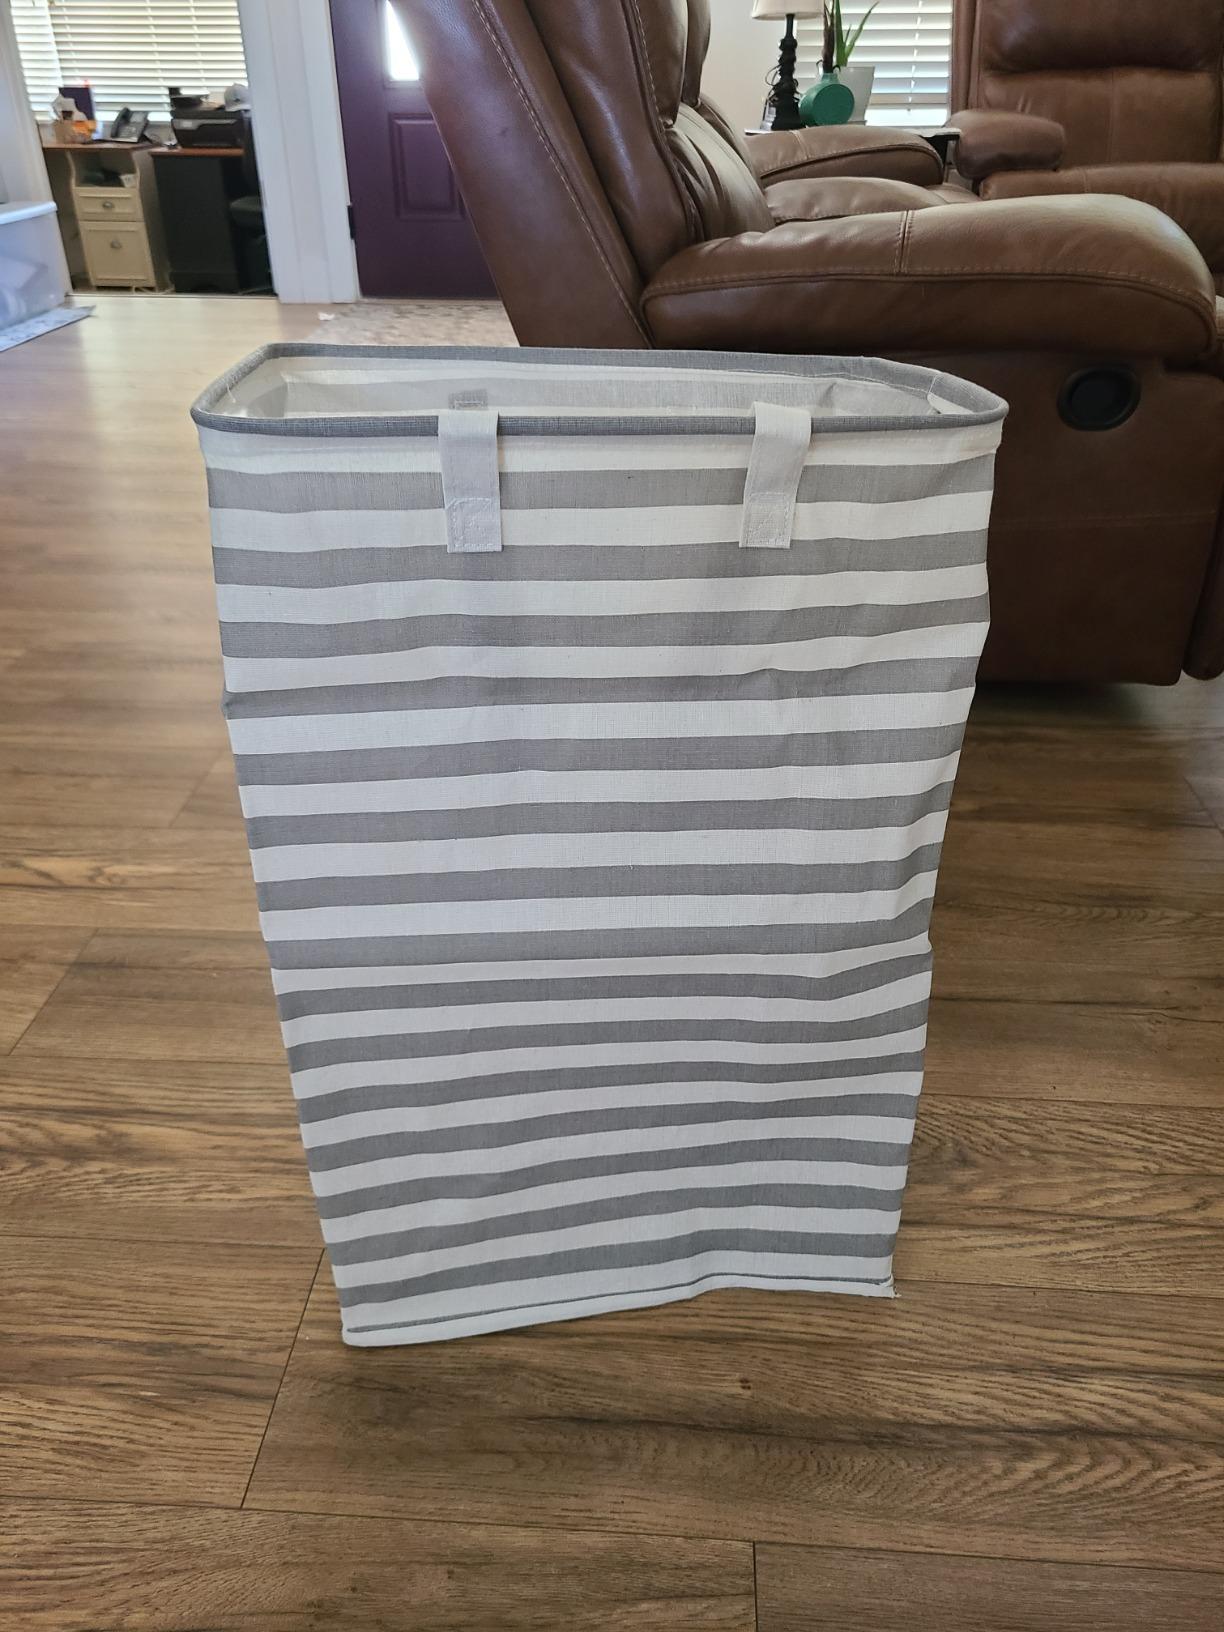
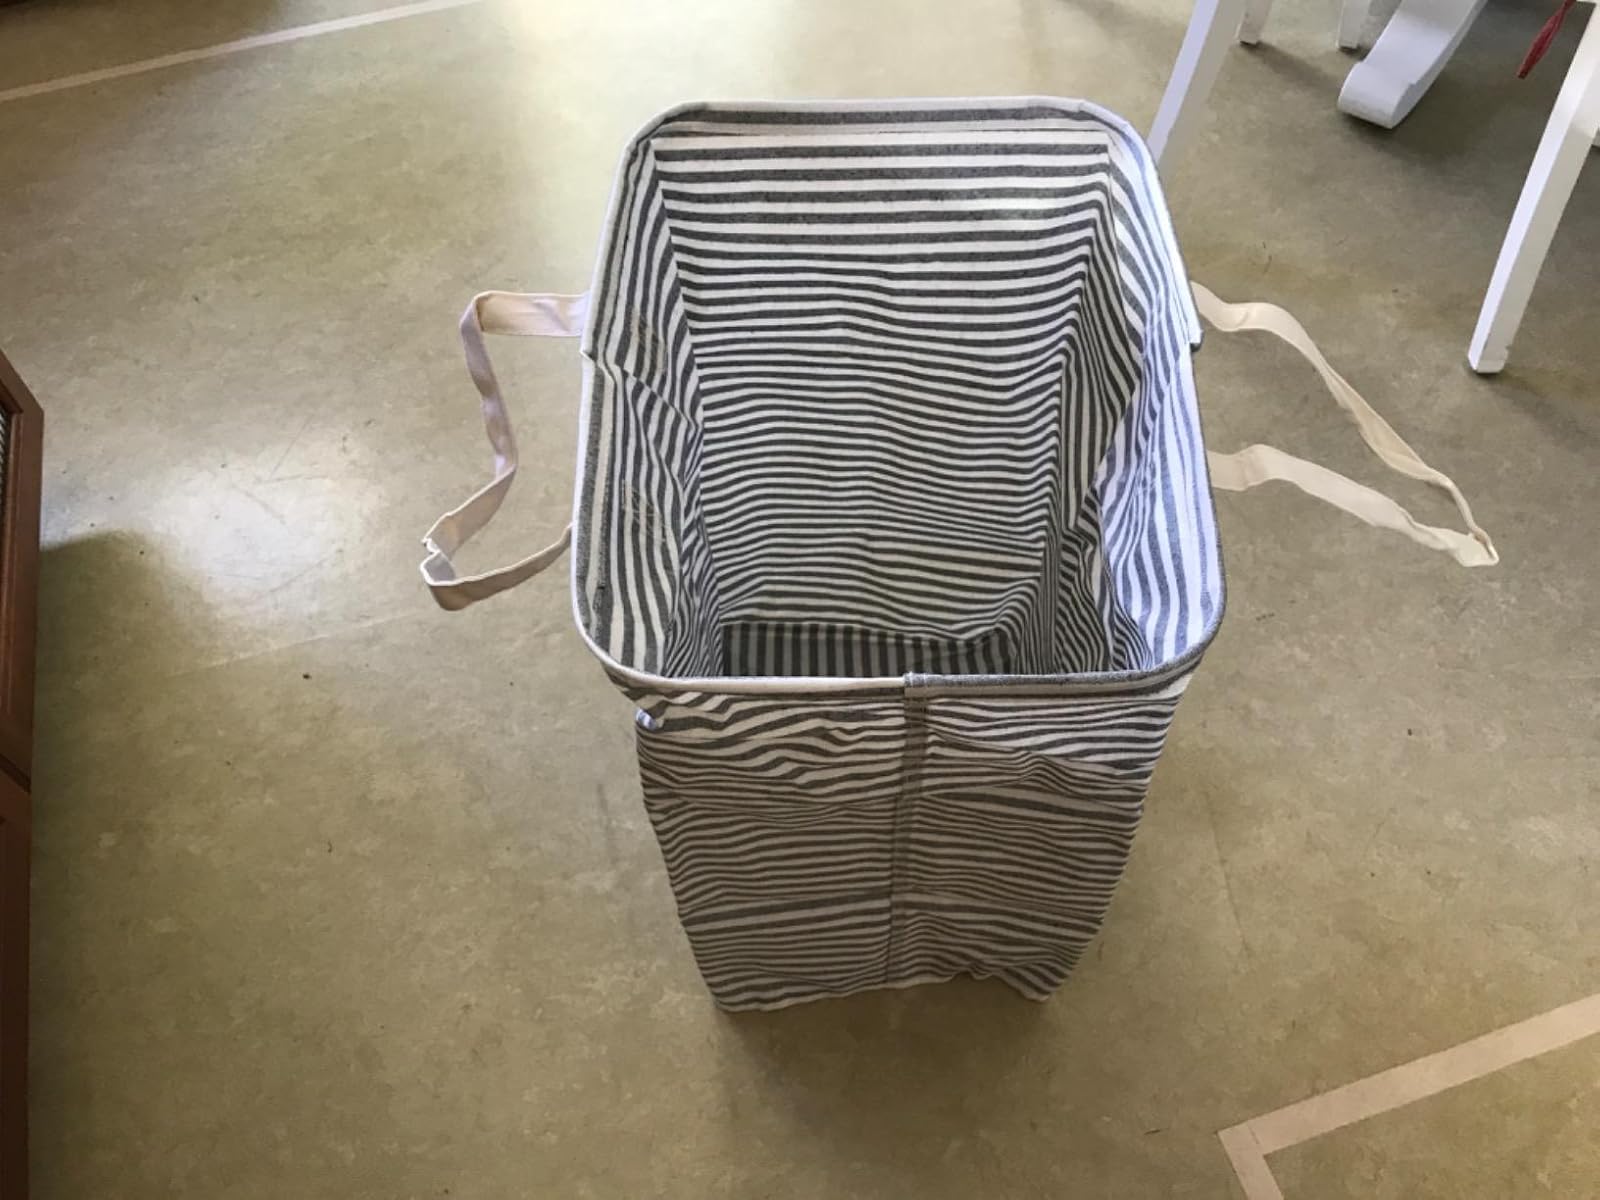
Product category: items_hamper
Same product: no